William Ferrers, 5th Baron Ferrers of Groby

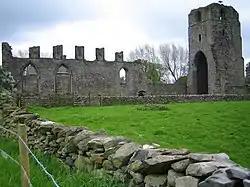

Ferrers married three times. His first marriage was arranged whilst he was still a minor. At the age of sixteen, a few months after the death of his father, the right to dictate his marriage was conferred upon Roger, Lord Clifford. As was the custom of the time, Clifford arranged for Ferrers to marry Clifford's daughter Philippa, and this not only connected Ferrers to the Clifford noble house but also (through Clifford's marriage to Maud Beauchamp, daughter of Thomas) to the Earl of Warwick. Ferrers' second marriage was to a Margaret Montagu (died before October 1416), daughter of John, Earl of Salisbury, and his third was to Elizabeth Standisshe, daughter of Robert Standisshe of Lancashire. This last marriage had taken place by the end of October 1416, and had not received a royal licence; Ferrers was her third marriage also.